Technology tree

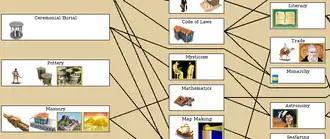
Part of "Freeciv"'s technology tree, showing complex dependencies between technologies. For example, astronomy can be reached by first researching ceremonial burial and then mysticism, or by researching masonry followed by mathematics

In strategy games, a technology, tech, or research tree is a hierarchical visual representation of the possible sequences of upgrades a player can unlock (most typically representing the research progress of a given faction). Because these trees are technically directed and acyclic, they can more accurately be described as a directed acyclic graph of technologies. The diagram is tree-shaped in the sense that it branches between each 'level', allowing the player to choose one sequence or another. Each level is called a "tier" and is often used to describe the technological strength of a player. Typically, at the beginning of a session of a strategy game, a player will start at tier 1, which offers only a few options for research. Each technology that a player researches will normally open up one or more new options, but may also, depending on the computer game, close off the paths to other options. The tech tree is the representation of all possible paths of research a player can take, up to the culmination of said sequence.